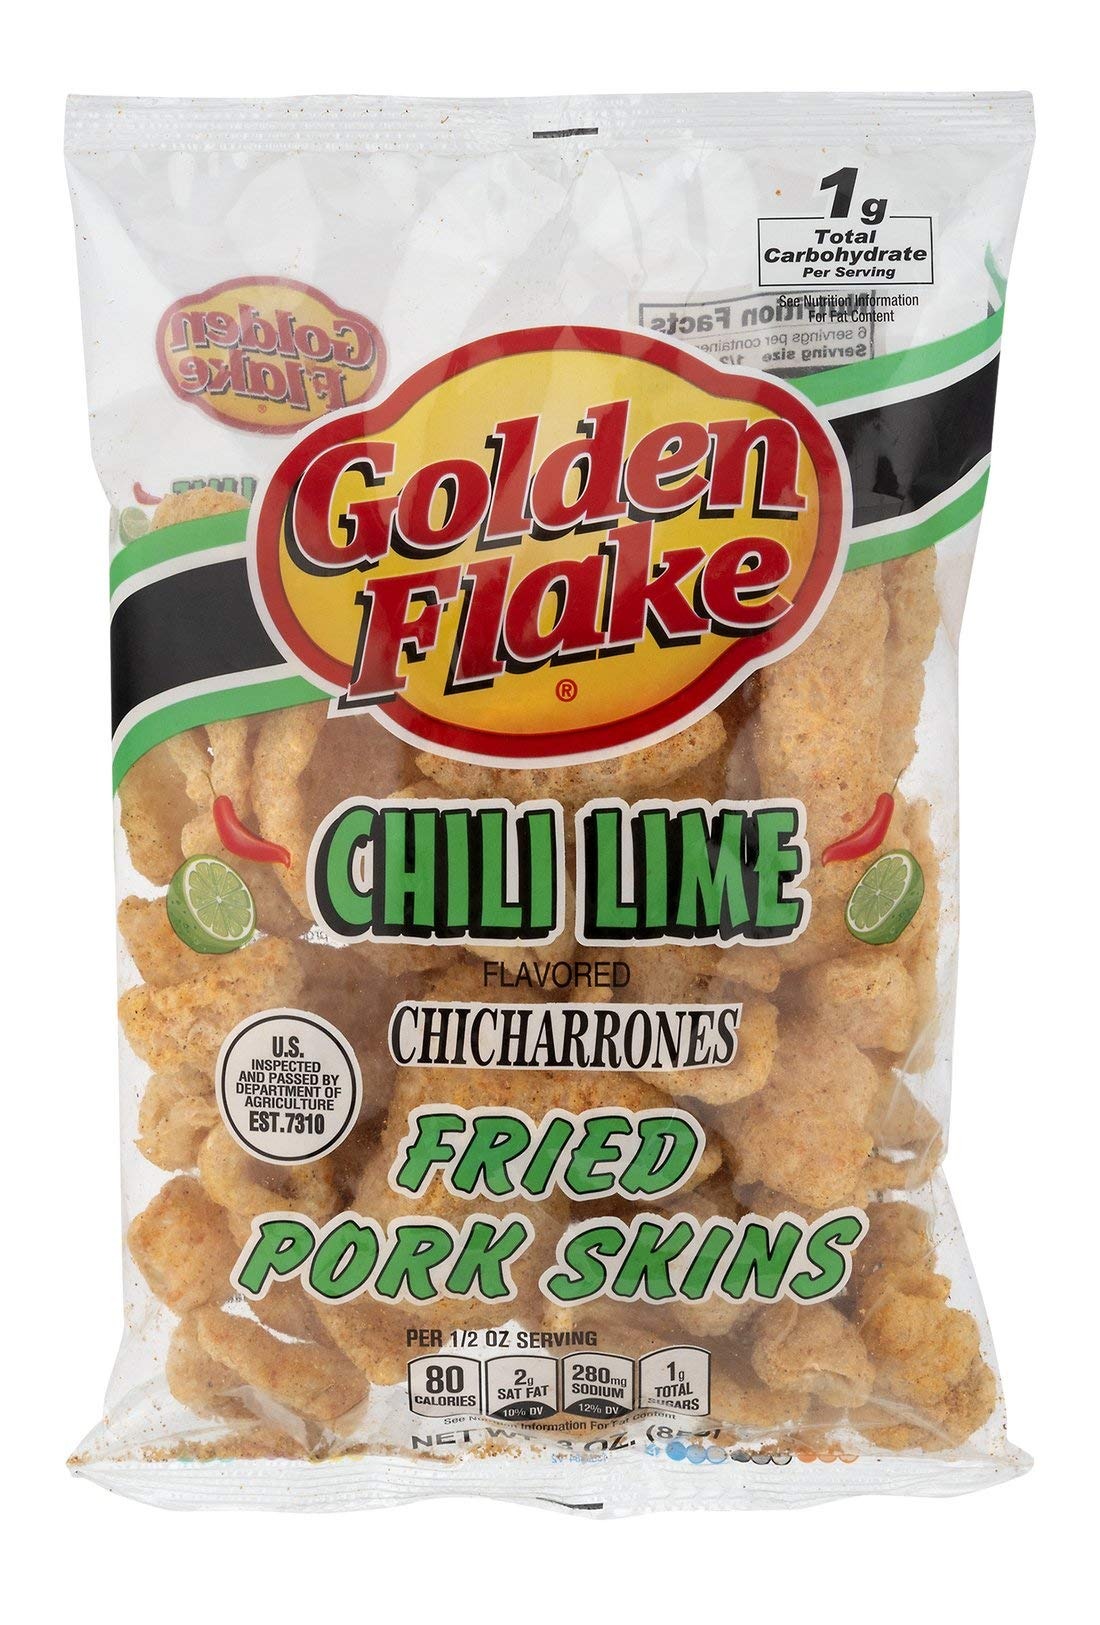
Item Name: Golden Flake Pork Skins, Chili Lime, 3 oz Bags (Pack of 4)
Product Description: Golden Flake Pork Skins, Chili Lime 4 3-oz Bags per Order
Value: 4.0
Unit: Count

Price: 22.95